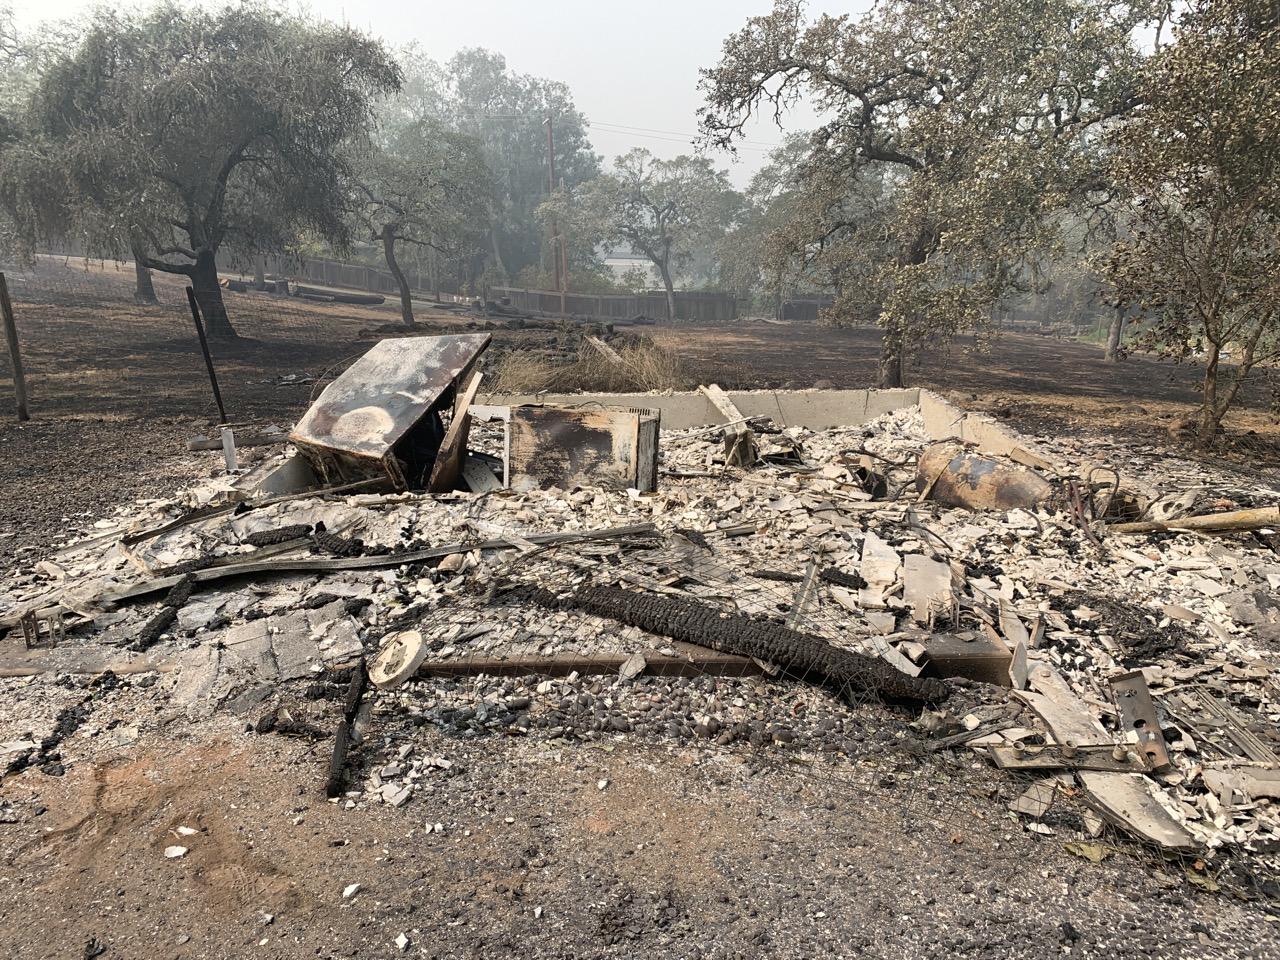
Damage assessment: destroyed